Jan Hájek (tennis)

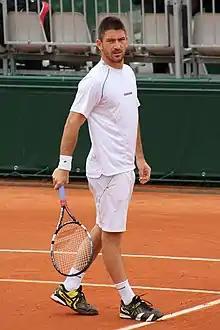
Hajek, 2013

Hájek turned professional in 2000 and won his first Futures event in Negril of the same year defeating Johan Örtegren in the final. Between 2000 and 2003 Hájek played primarily on the Futures circuit, then after that he played some Challenger events as well as the Futures tournaments. At the end of 2005 he had won 8 Futures titles all on clay, which is his best surface.